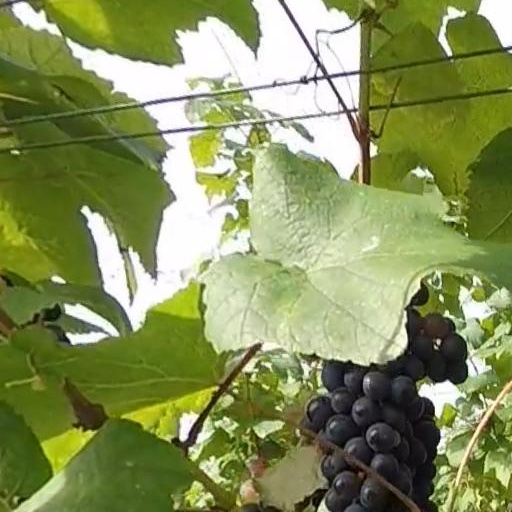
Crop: grape